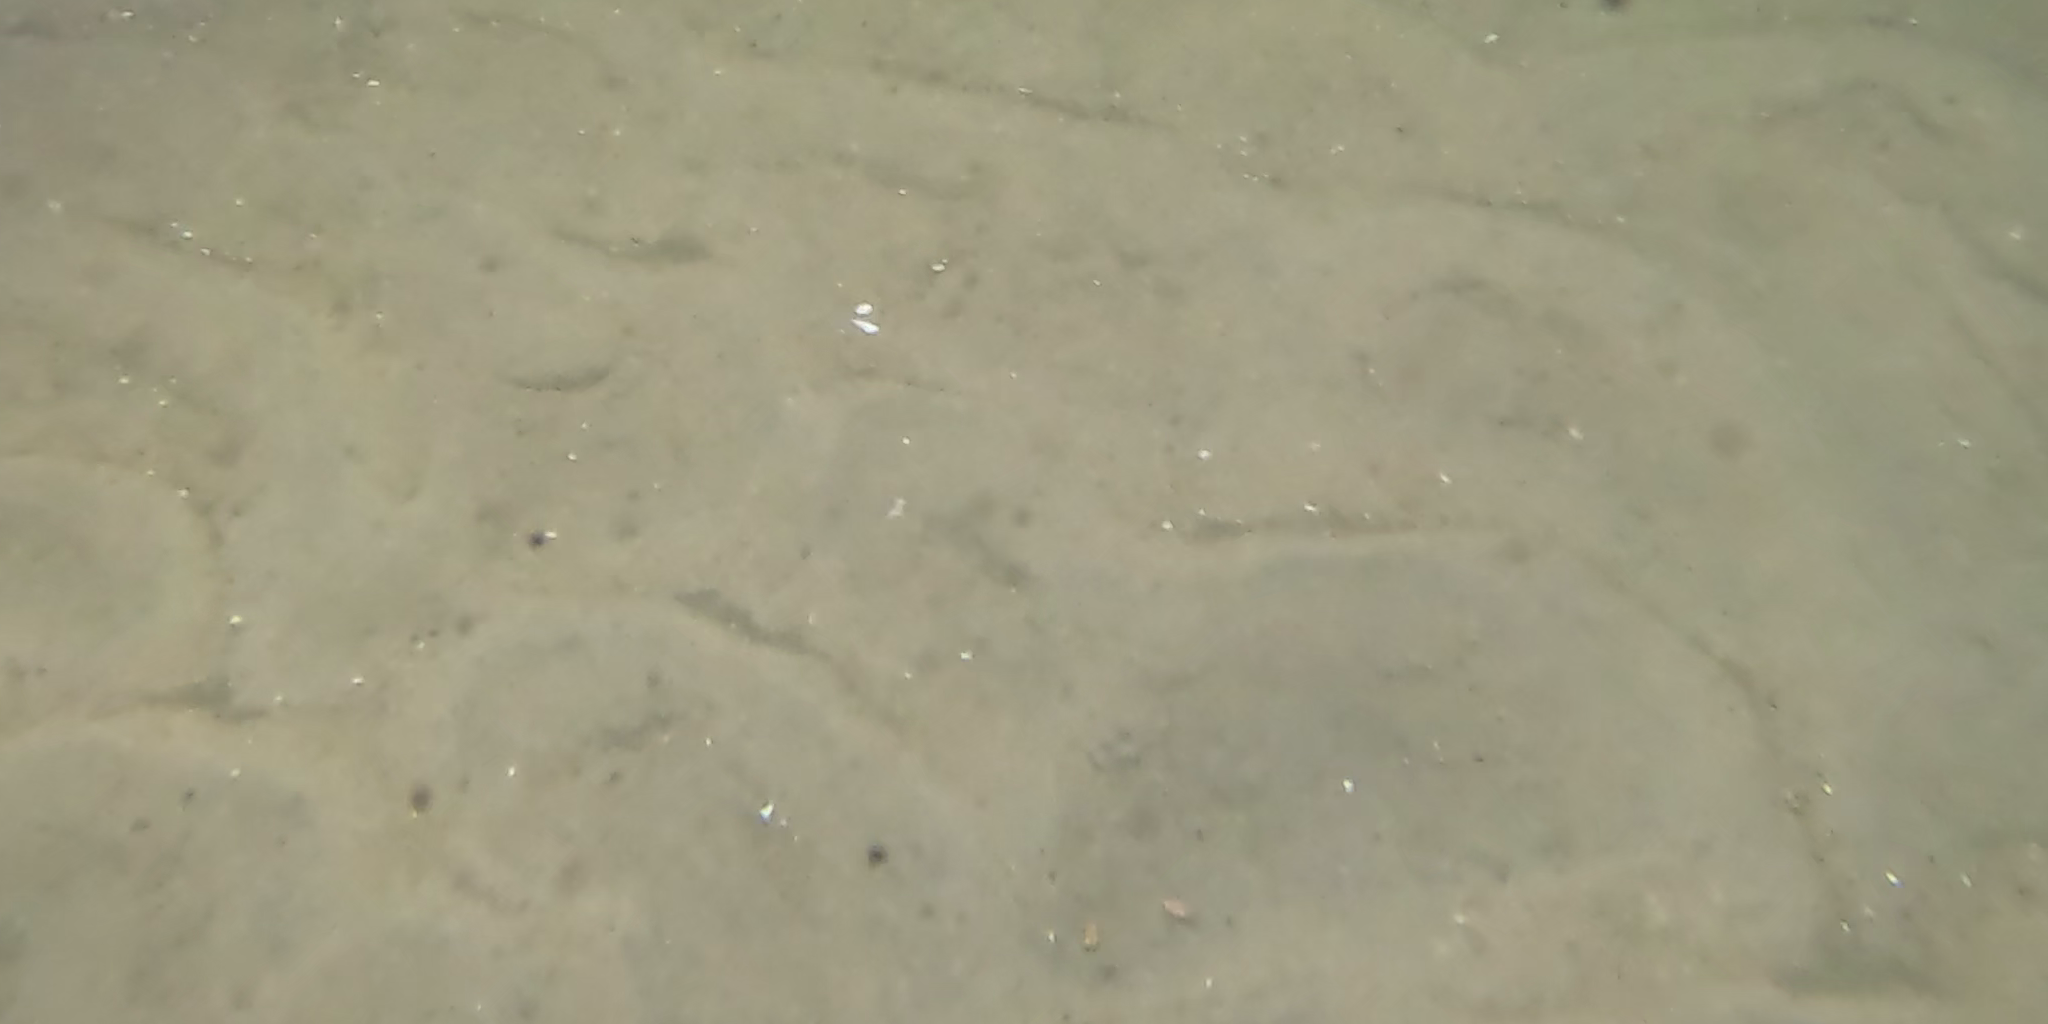
Seabed habitat: sand